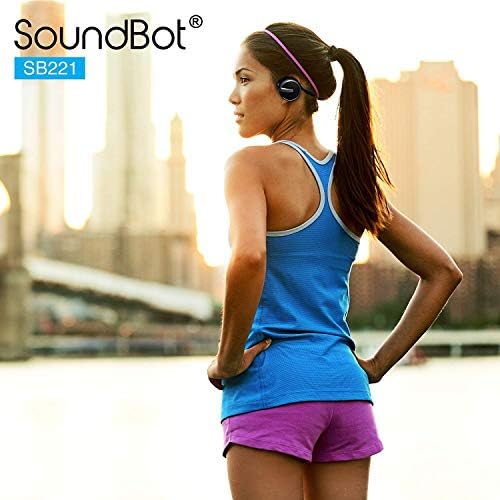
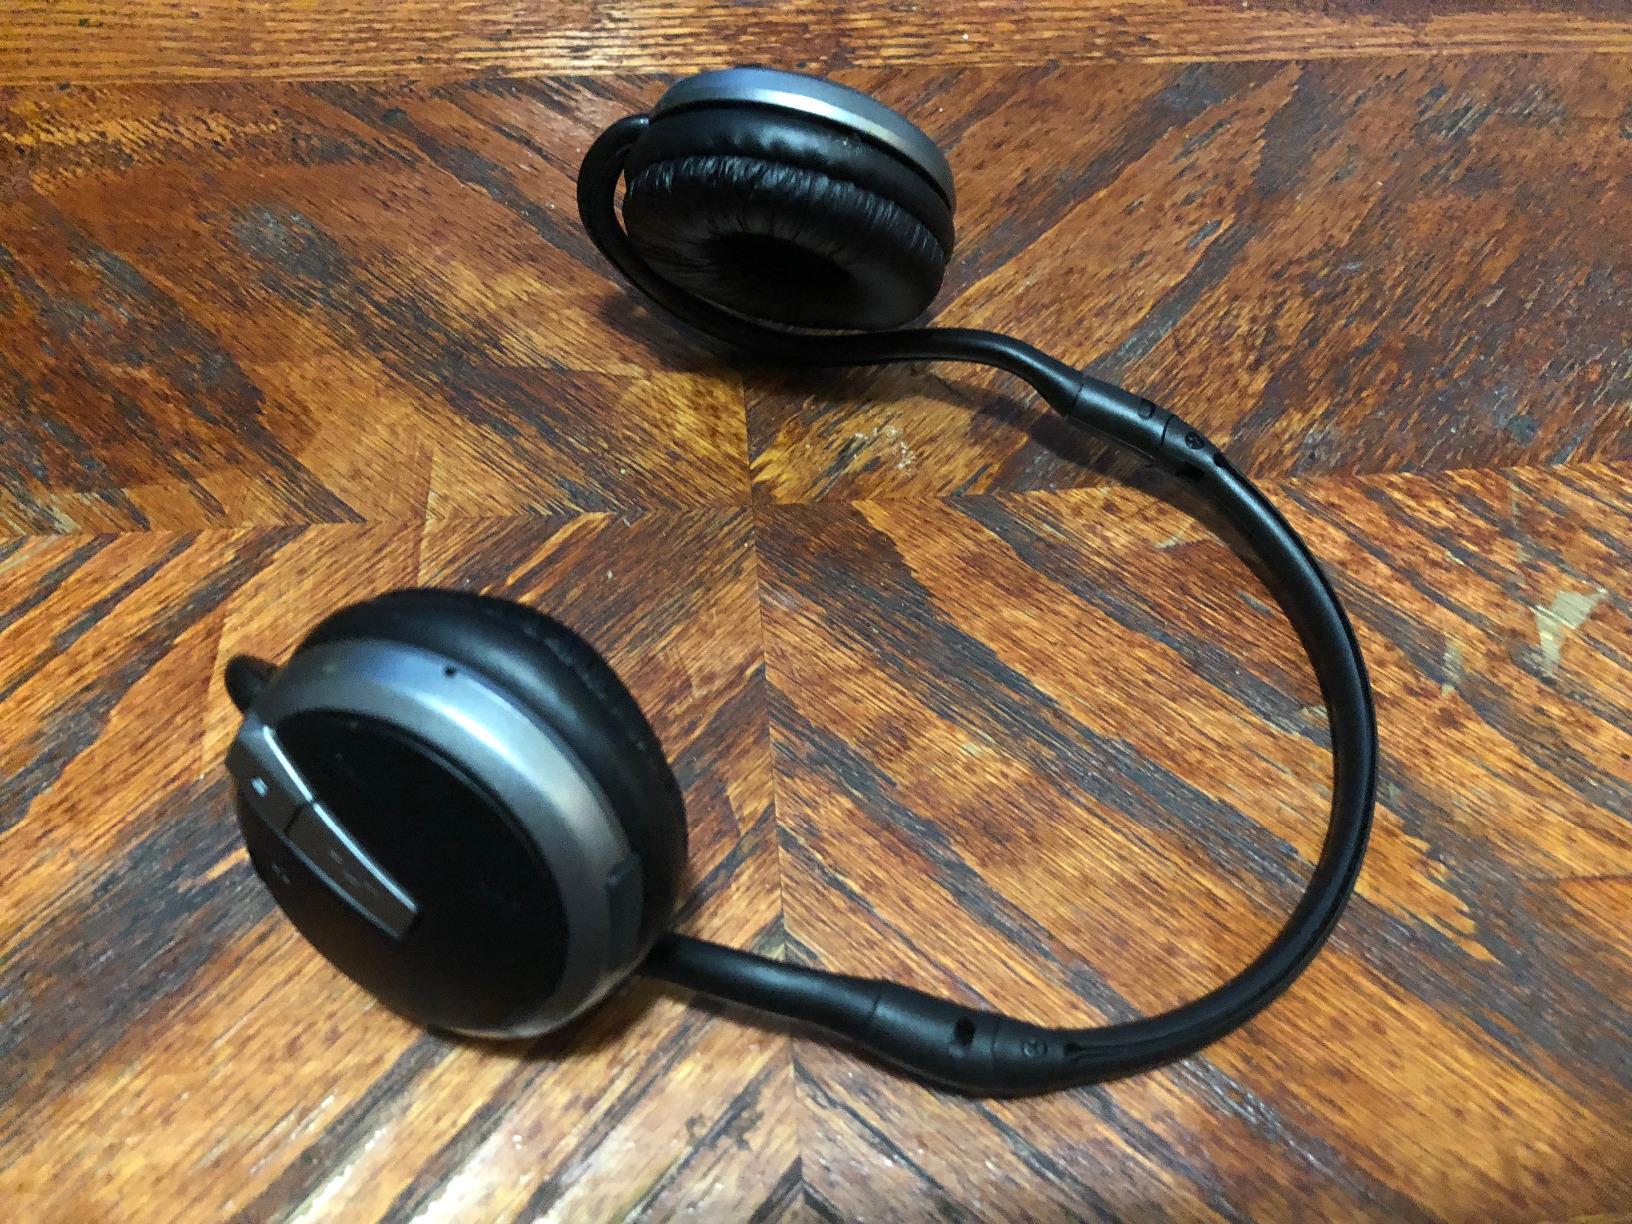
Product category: headphones
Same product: yes